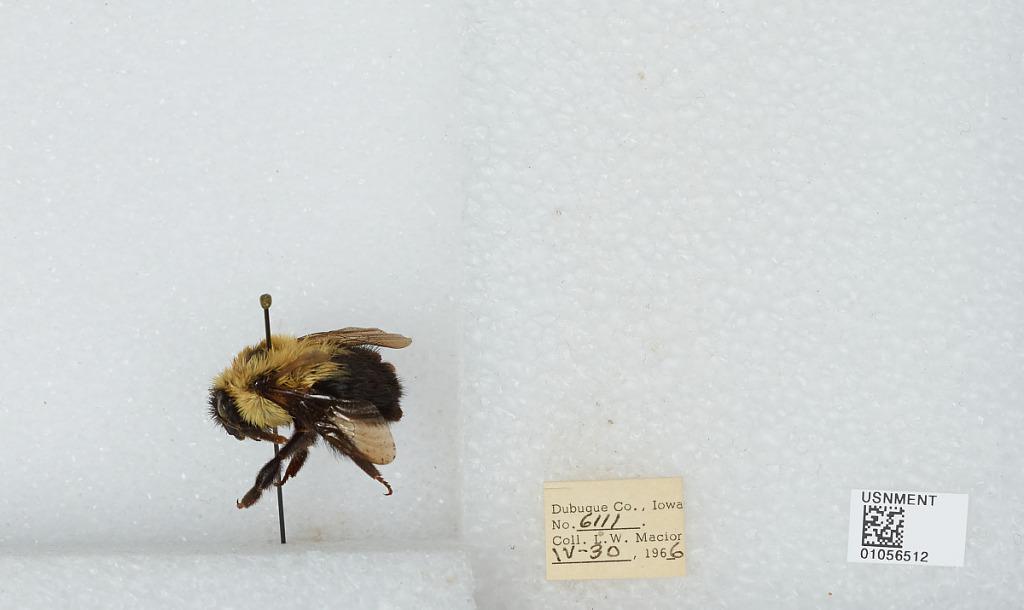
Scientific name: Bombus (Pyrobombus) bimaculatus Cresson
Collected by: L. Macior
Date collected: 1966-4-30
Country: United States
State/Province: Iowa
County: Dubuque
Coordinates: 42.4694, -90.8292